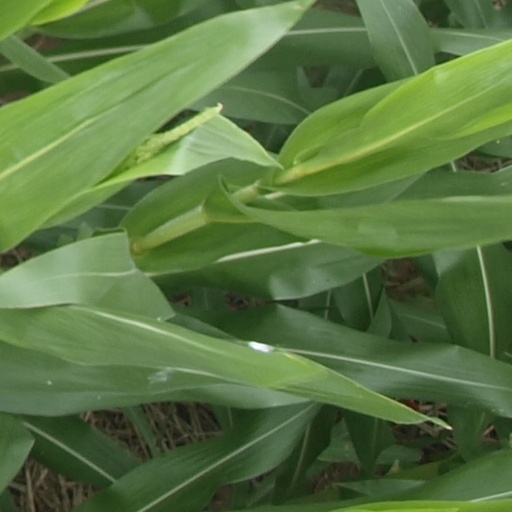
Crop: maize; corn